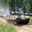
Label: tank